Answer in natural language. Considering the relative positions, is black colour chair above or below brown colour rectangular table? Choose between the following options: below or above
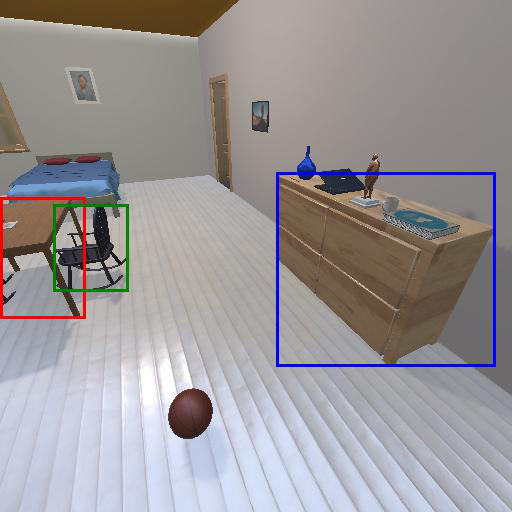
<answer>above</answer>